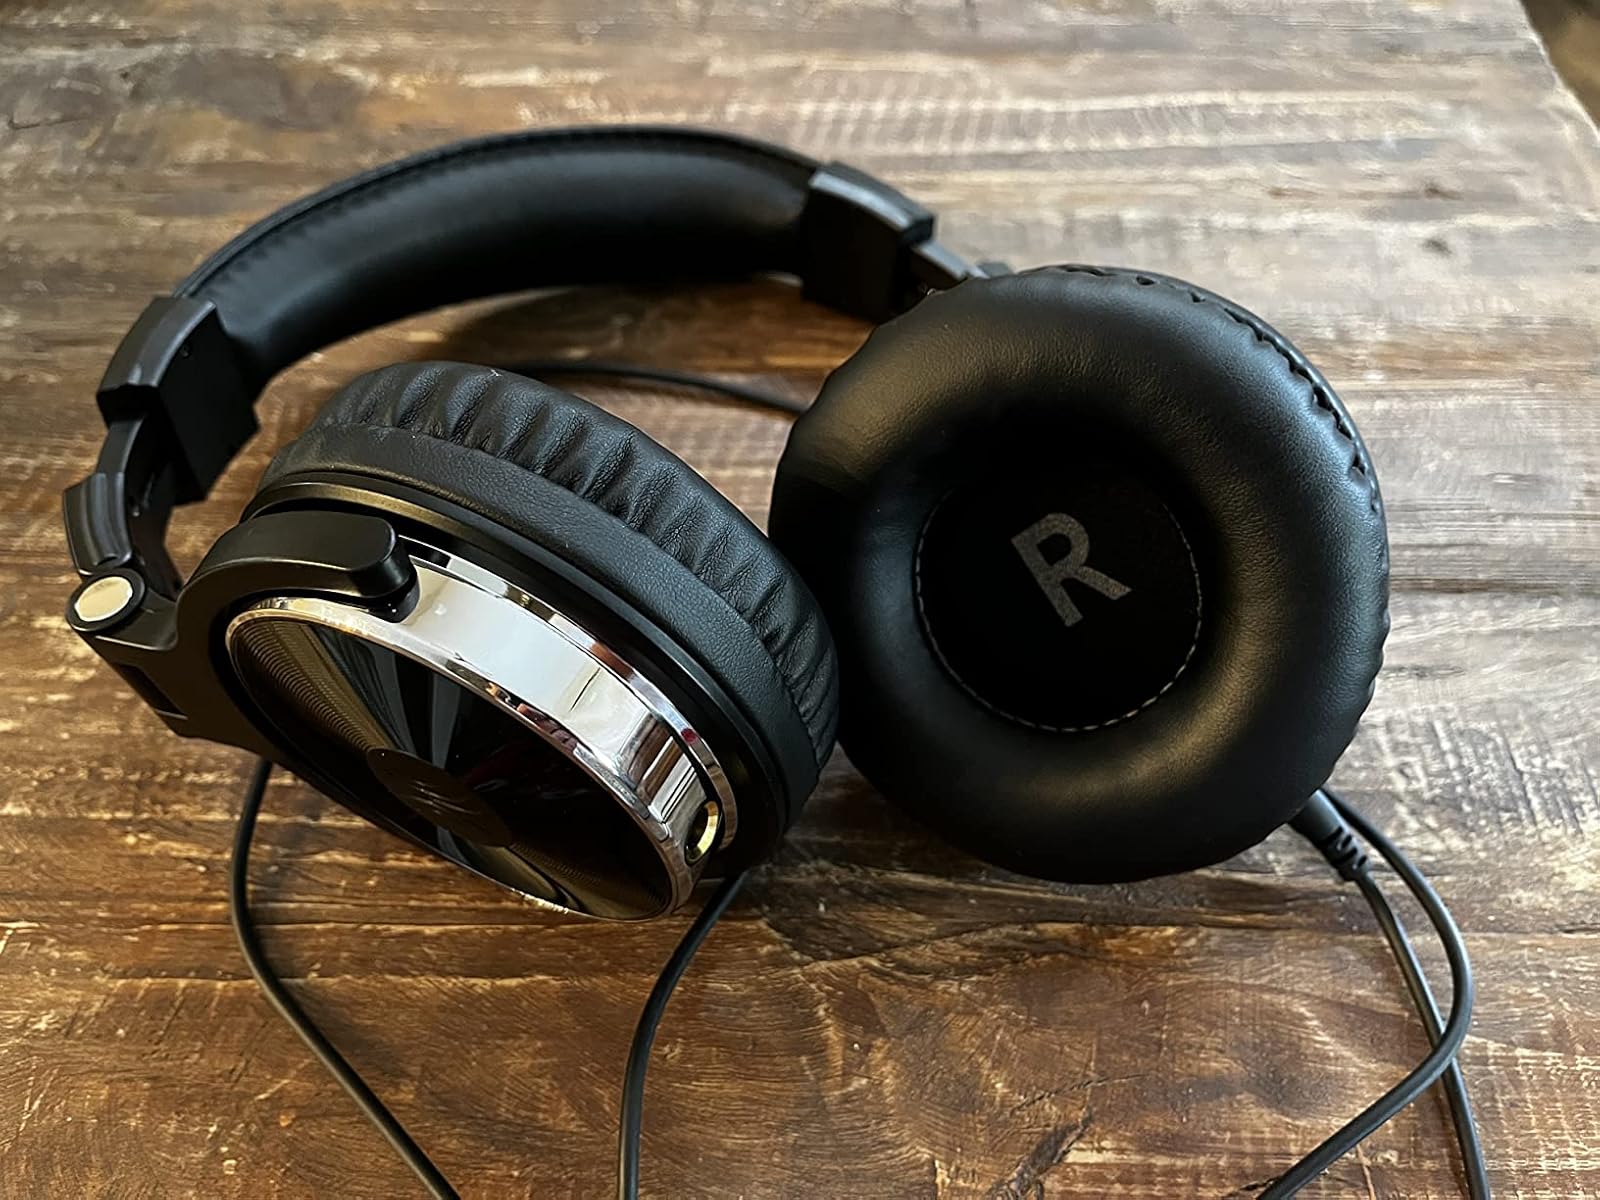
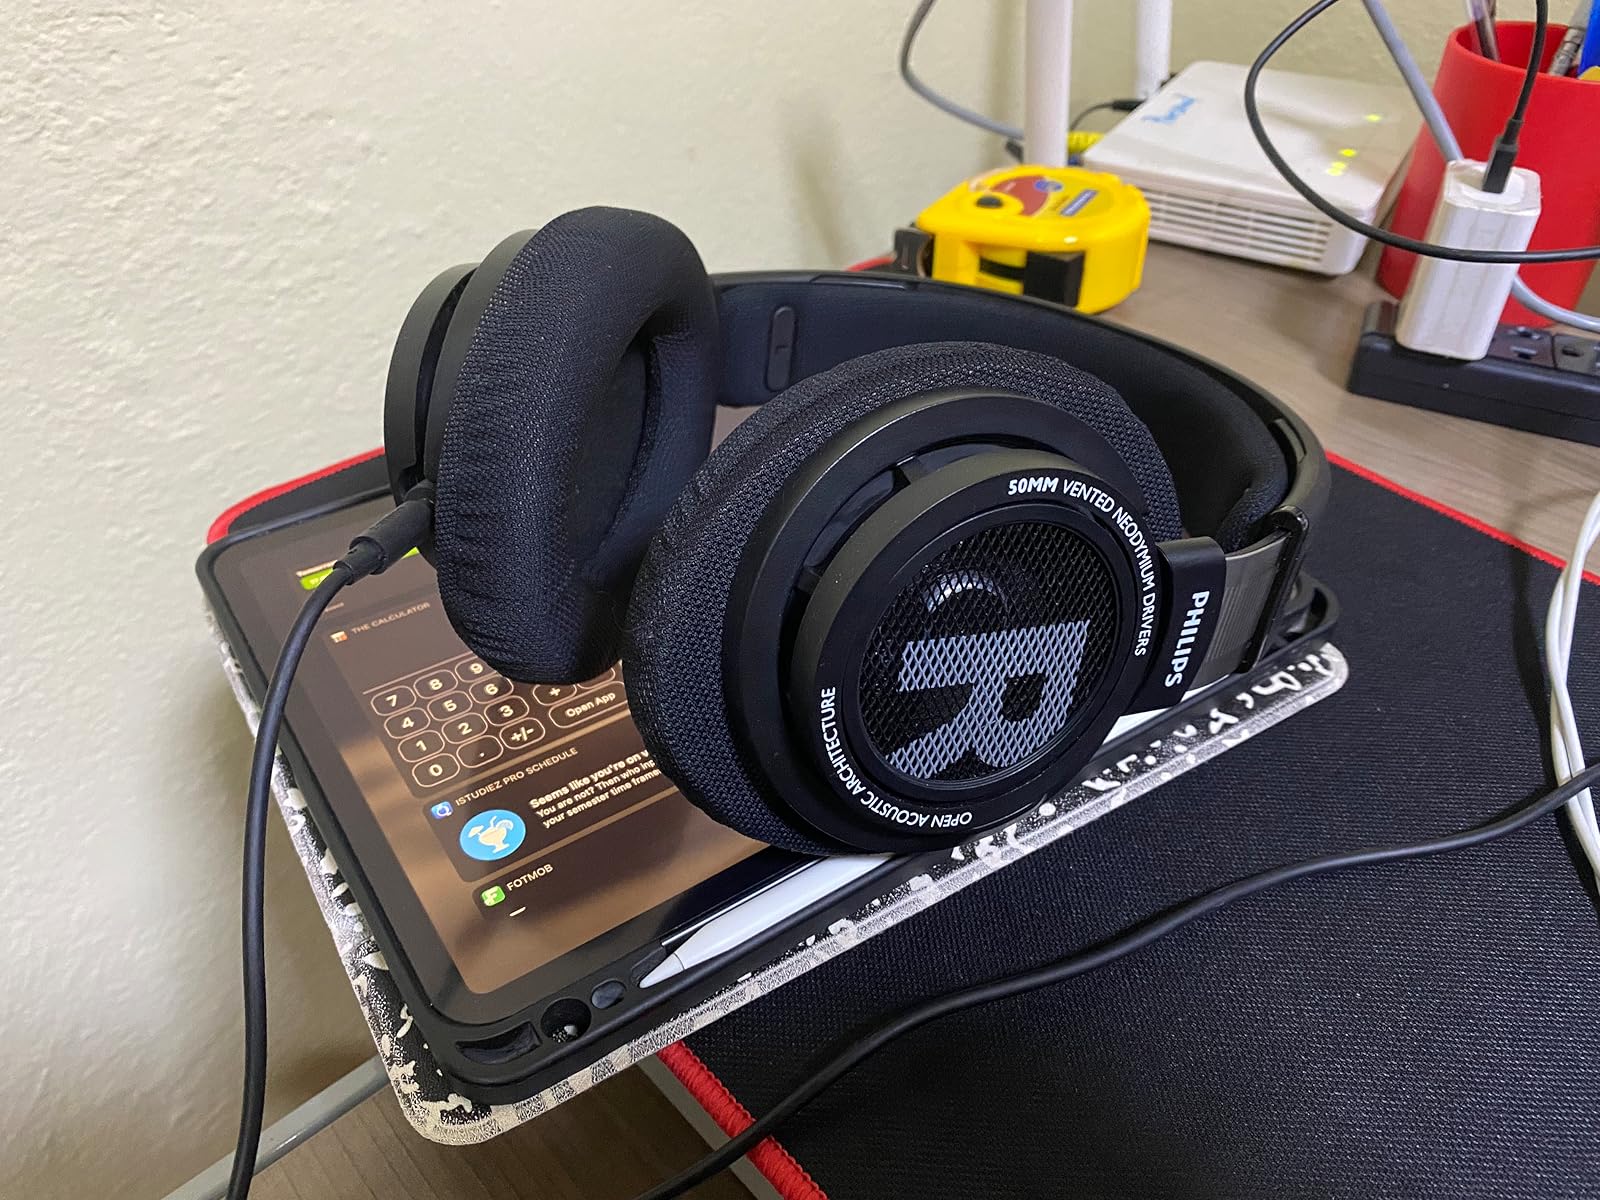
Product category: headphones
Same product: no